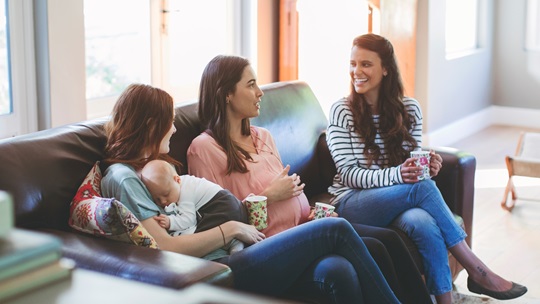
Gender: women